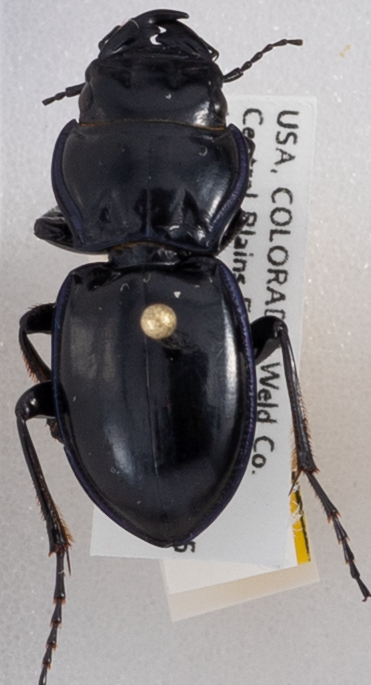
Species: Pasimachus elongatus
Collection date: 2019-07-03
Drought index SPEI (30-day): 1.13
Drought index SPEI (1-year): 0.612
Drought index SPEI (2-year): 0.526